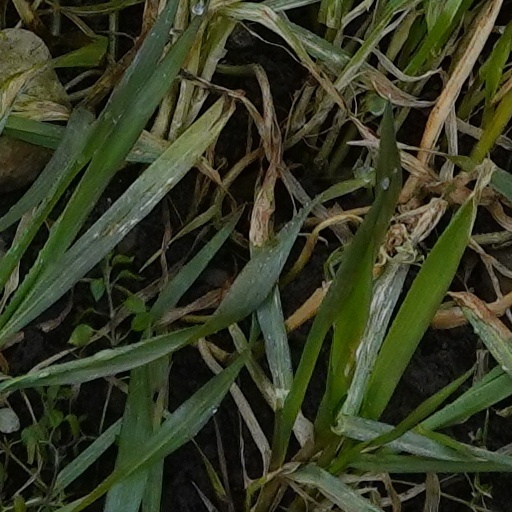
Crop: wheat